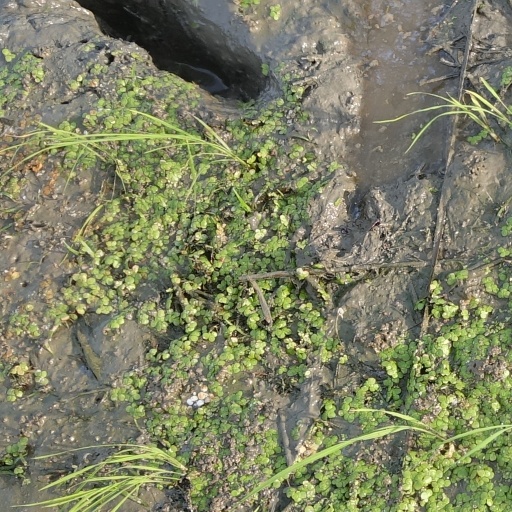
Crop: rice